Félix Hernández

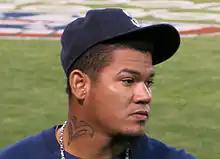
Hernández in 2013

On February 13, 2013, Hernández signed a seven-year extension with the Mariners worth $175 million, voiding the final two years of his previous deal and including a team option for 2020. The contract made him the highest-paid pitcher in Major League history until it was surpassed by the $180 million extension signed by Justin Verlander of the Detroit Tigers in March 2013.